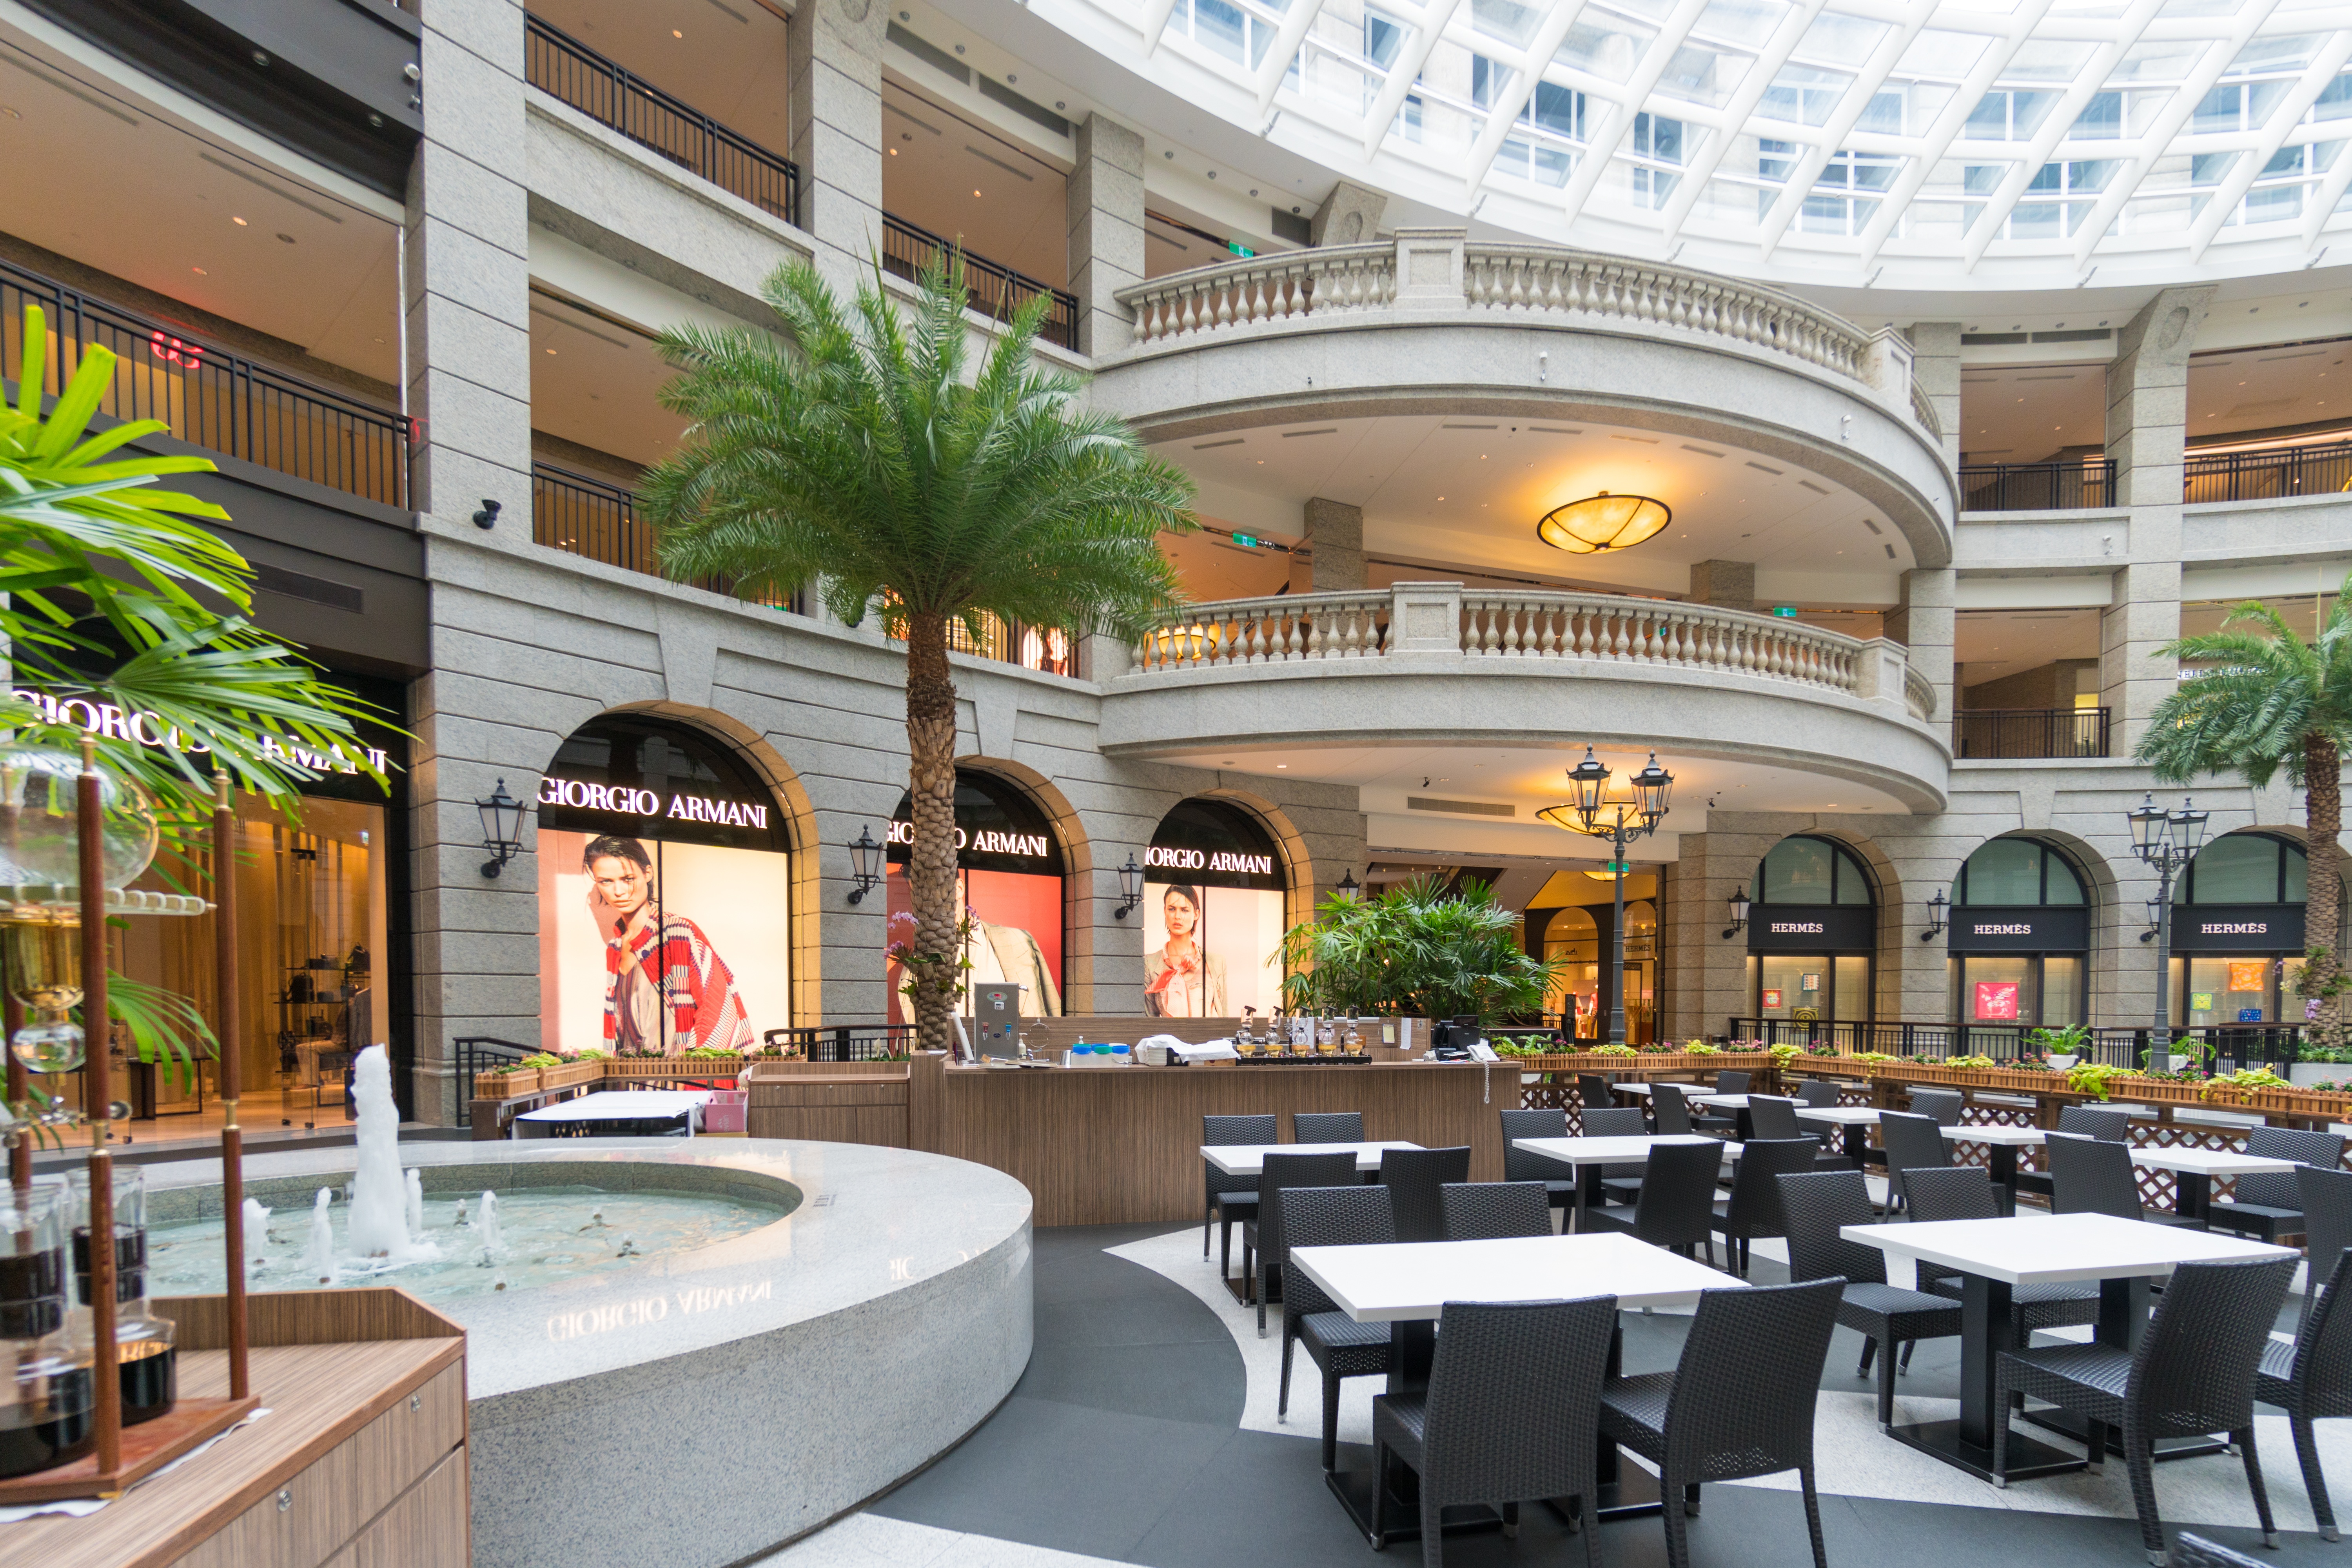
building, restaurant, plaza, asia, lifestyle, interior design, resort, mall, taipei, taiwan, estate, lobby, condominium, real estate, convention center, shopping mall, shopping separated by comma